Ellisland Farm

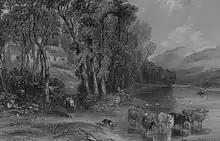
Ellisland Farm in the time of Robert Burns

Burns did not begin farming work until 11 June 1788. Ellisland had no farmhouse or farm buildings and Patrick Miller provided Burns with £300 to build one, construct the byre, cart shed, etc. and to stock the farm and enclose the fields.